Vertebrate paleontology

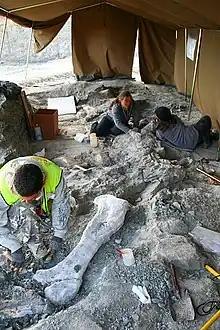
Paleontologists at work at the dinosaur site of Lo Hueco (Cuenca, Spain)

Vertebrate paleontology is the subfield of paleontology that seeks to discover, through the study of fossilized remains, the behavior, reproduction and appearance of extinct vertebrates (animals with vertebrae and their descendants). It also tries to connect, by using the evolutionary timeline, the animals of the past and their modern-day relatives.